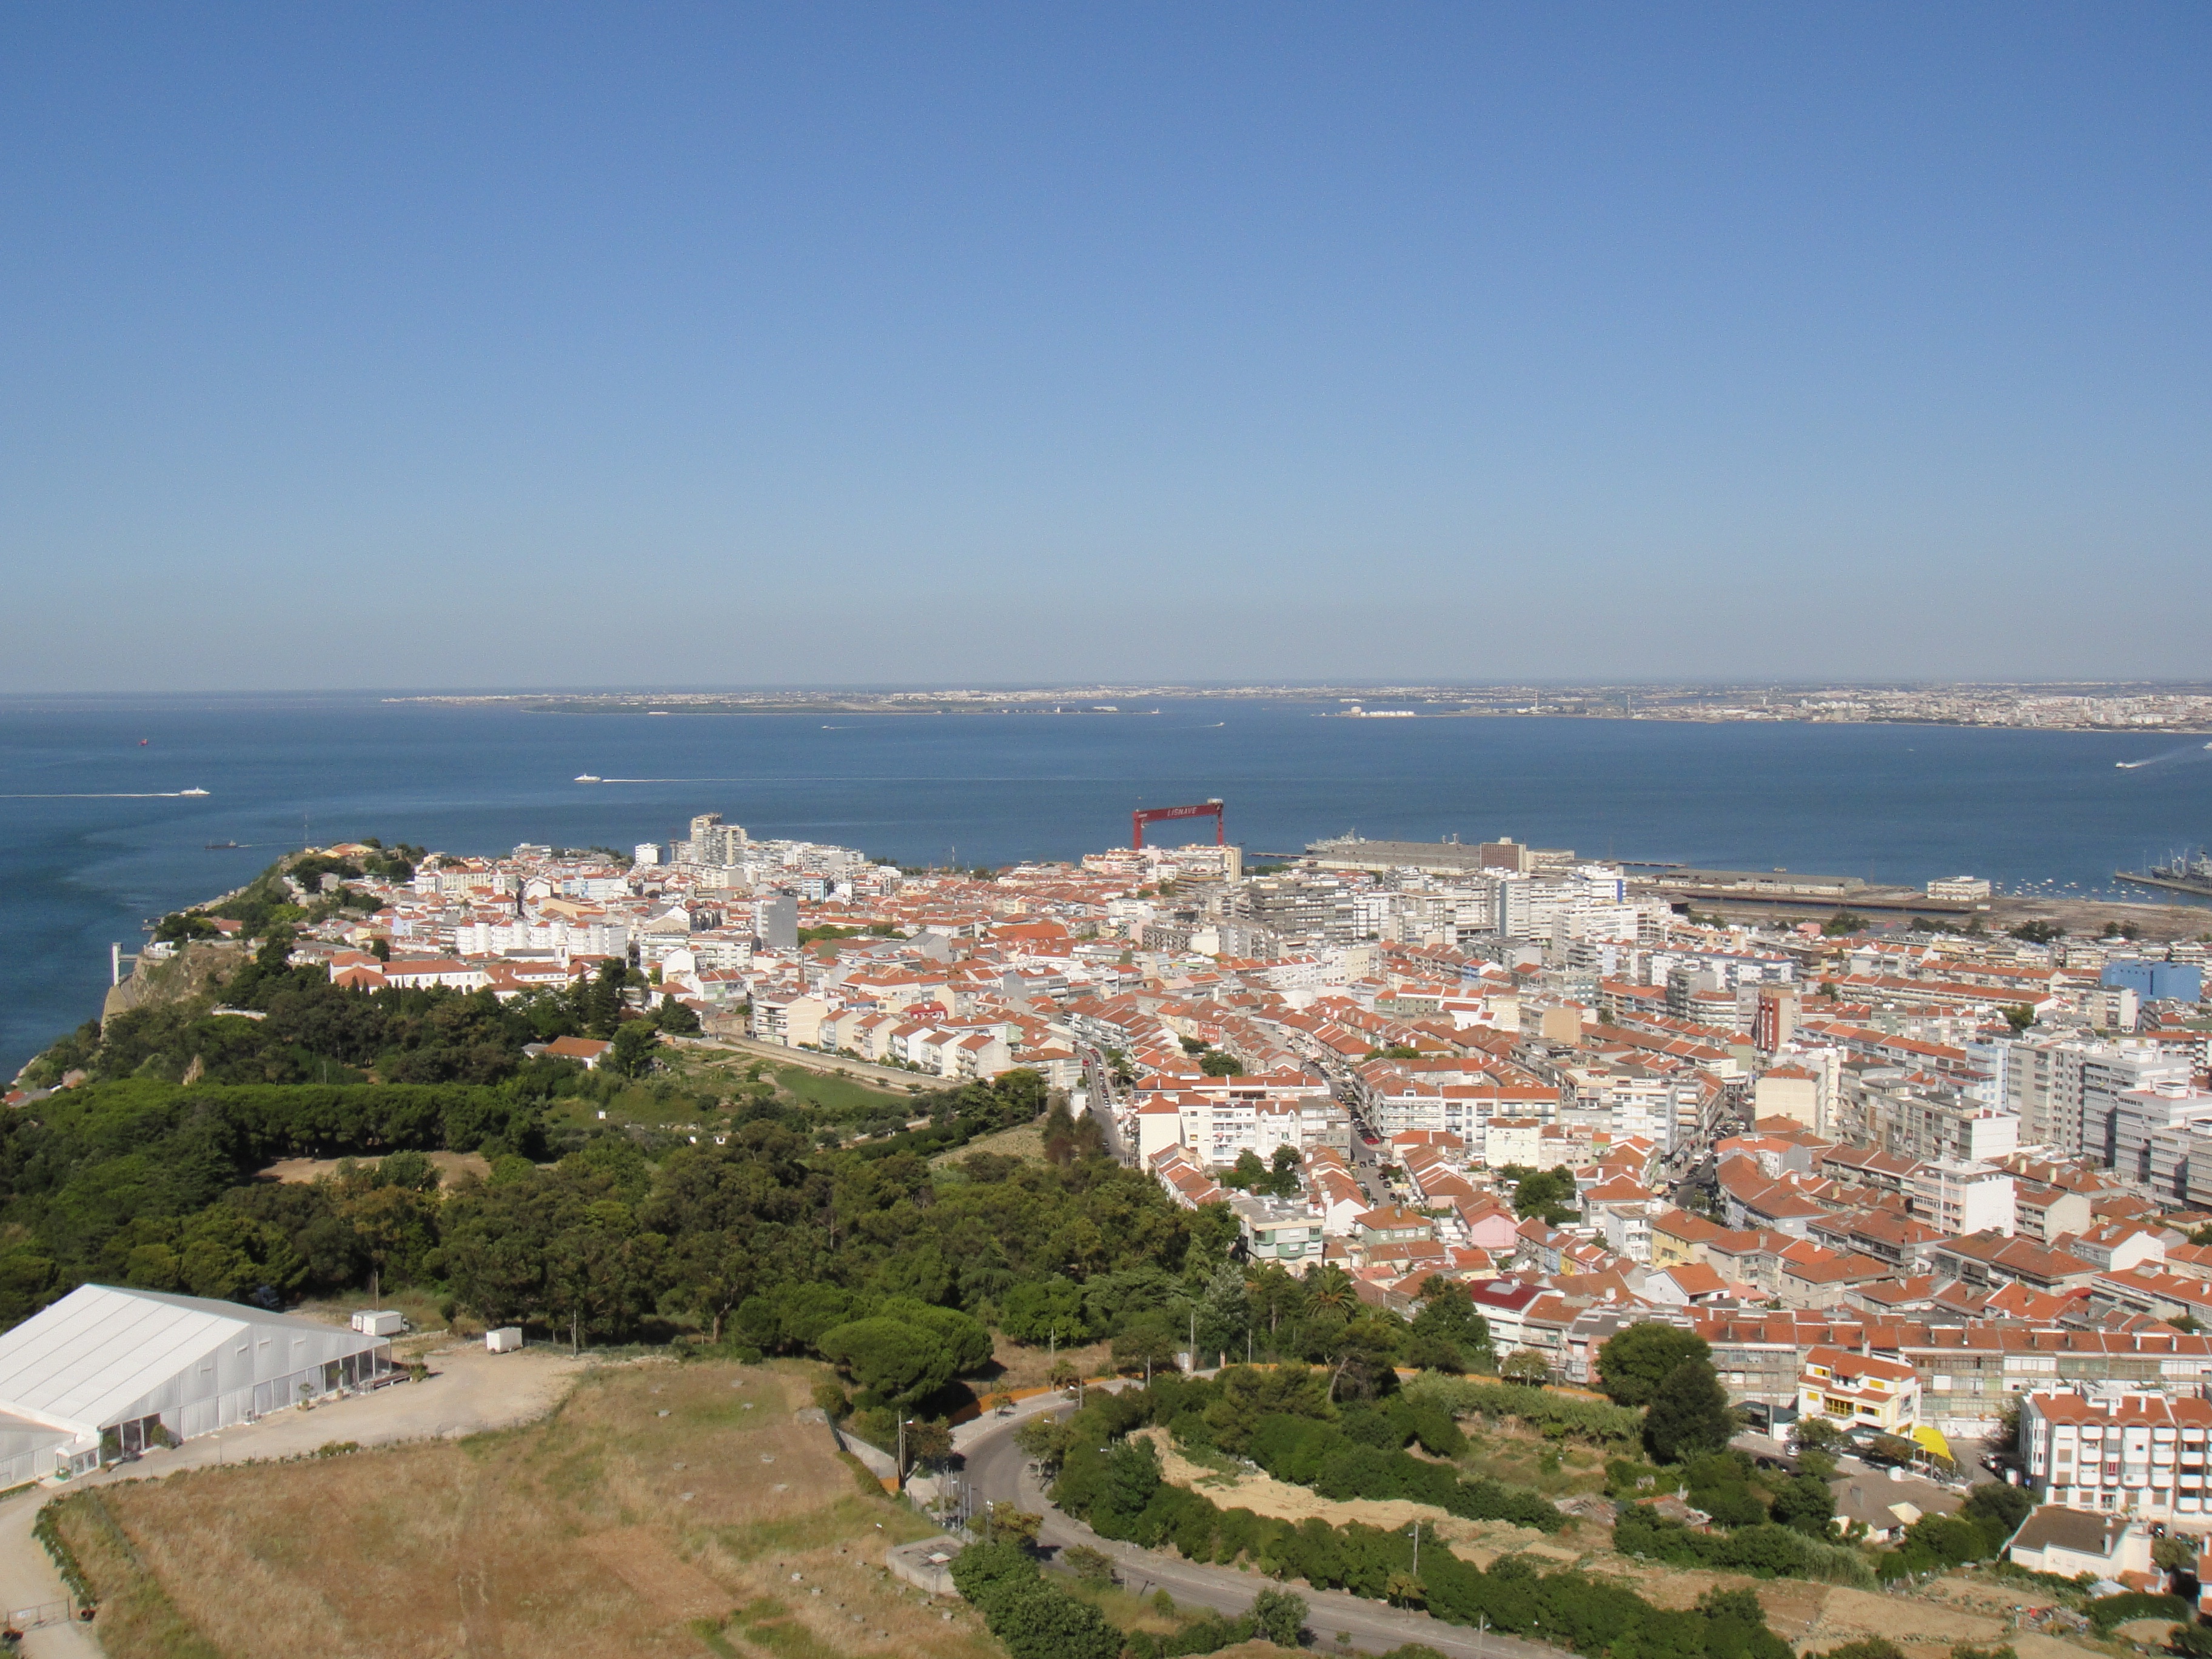
sea, coast, horizon, skyline, town, city, cityscape, panorama, vacation, bay, portugal, lisbon, cape, bird's eye view, aerial photography, residential area